Ilsa (novel)

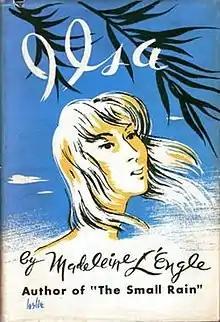
First and only U.S. edition of "Ilsa"

Ilsa is a 1946 novel by Madeleine L'Engle. Its significance lies largely in its rarity, the book having been out of print for nearly sixty years. It was the author's second novel, published a year after "The Small Rain".